Martin M-1

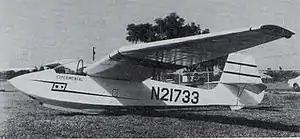

The Martin M-1 was an American gull winged, single-seat glider that was designed and built by Volmer Jensen in 1939.